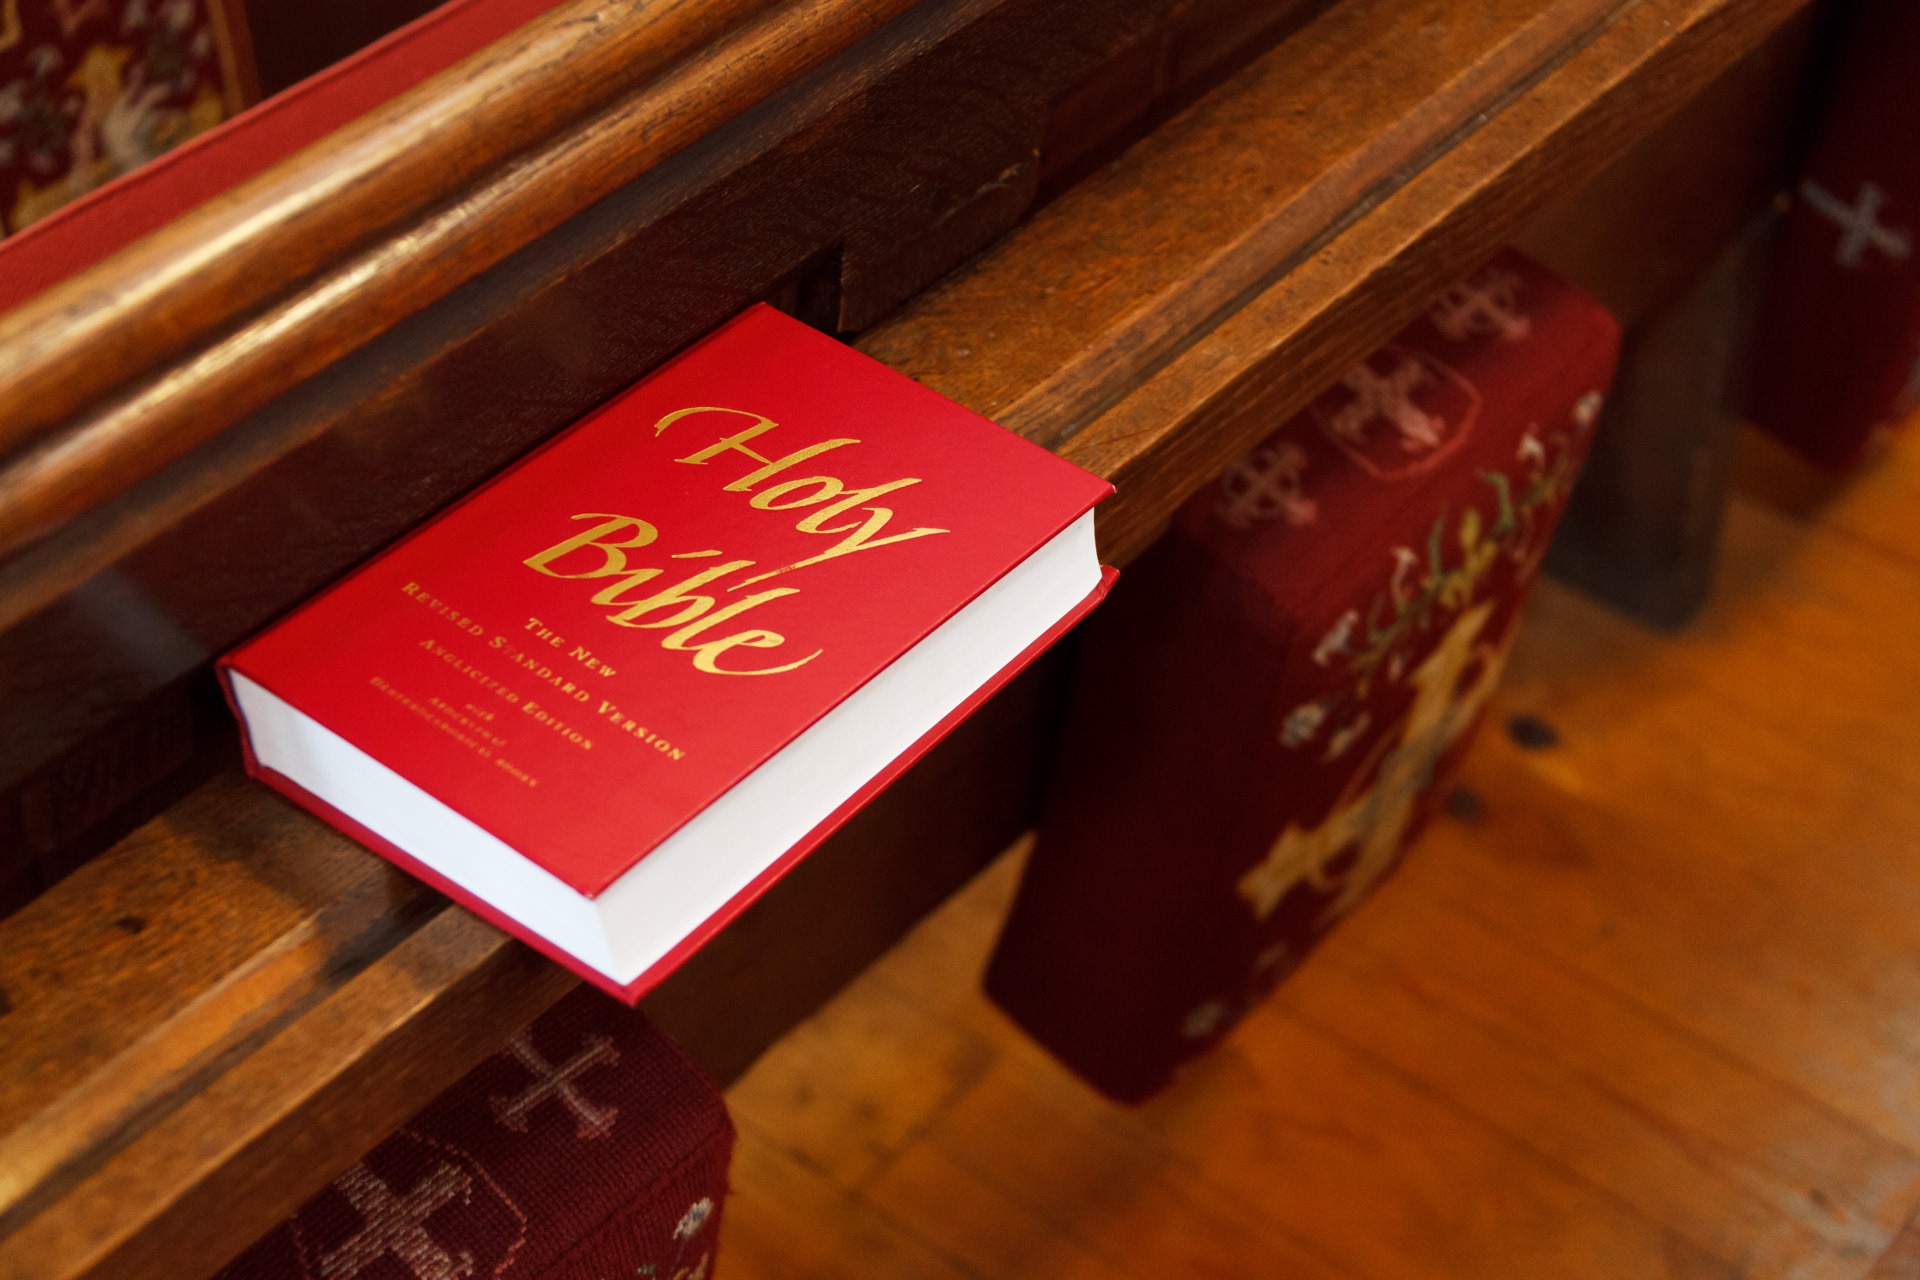
book, wood, old, red, color, religion, church, christian, praying, pew, bible, holy bible, religious, christ, design, books, faith, pews, jesus, christianity, shape, god, belief